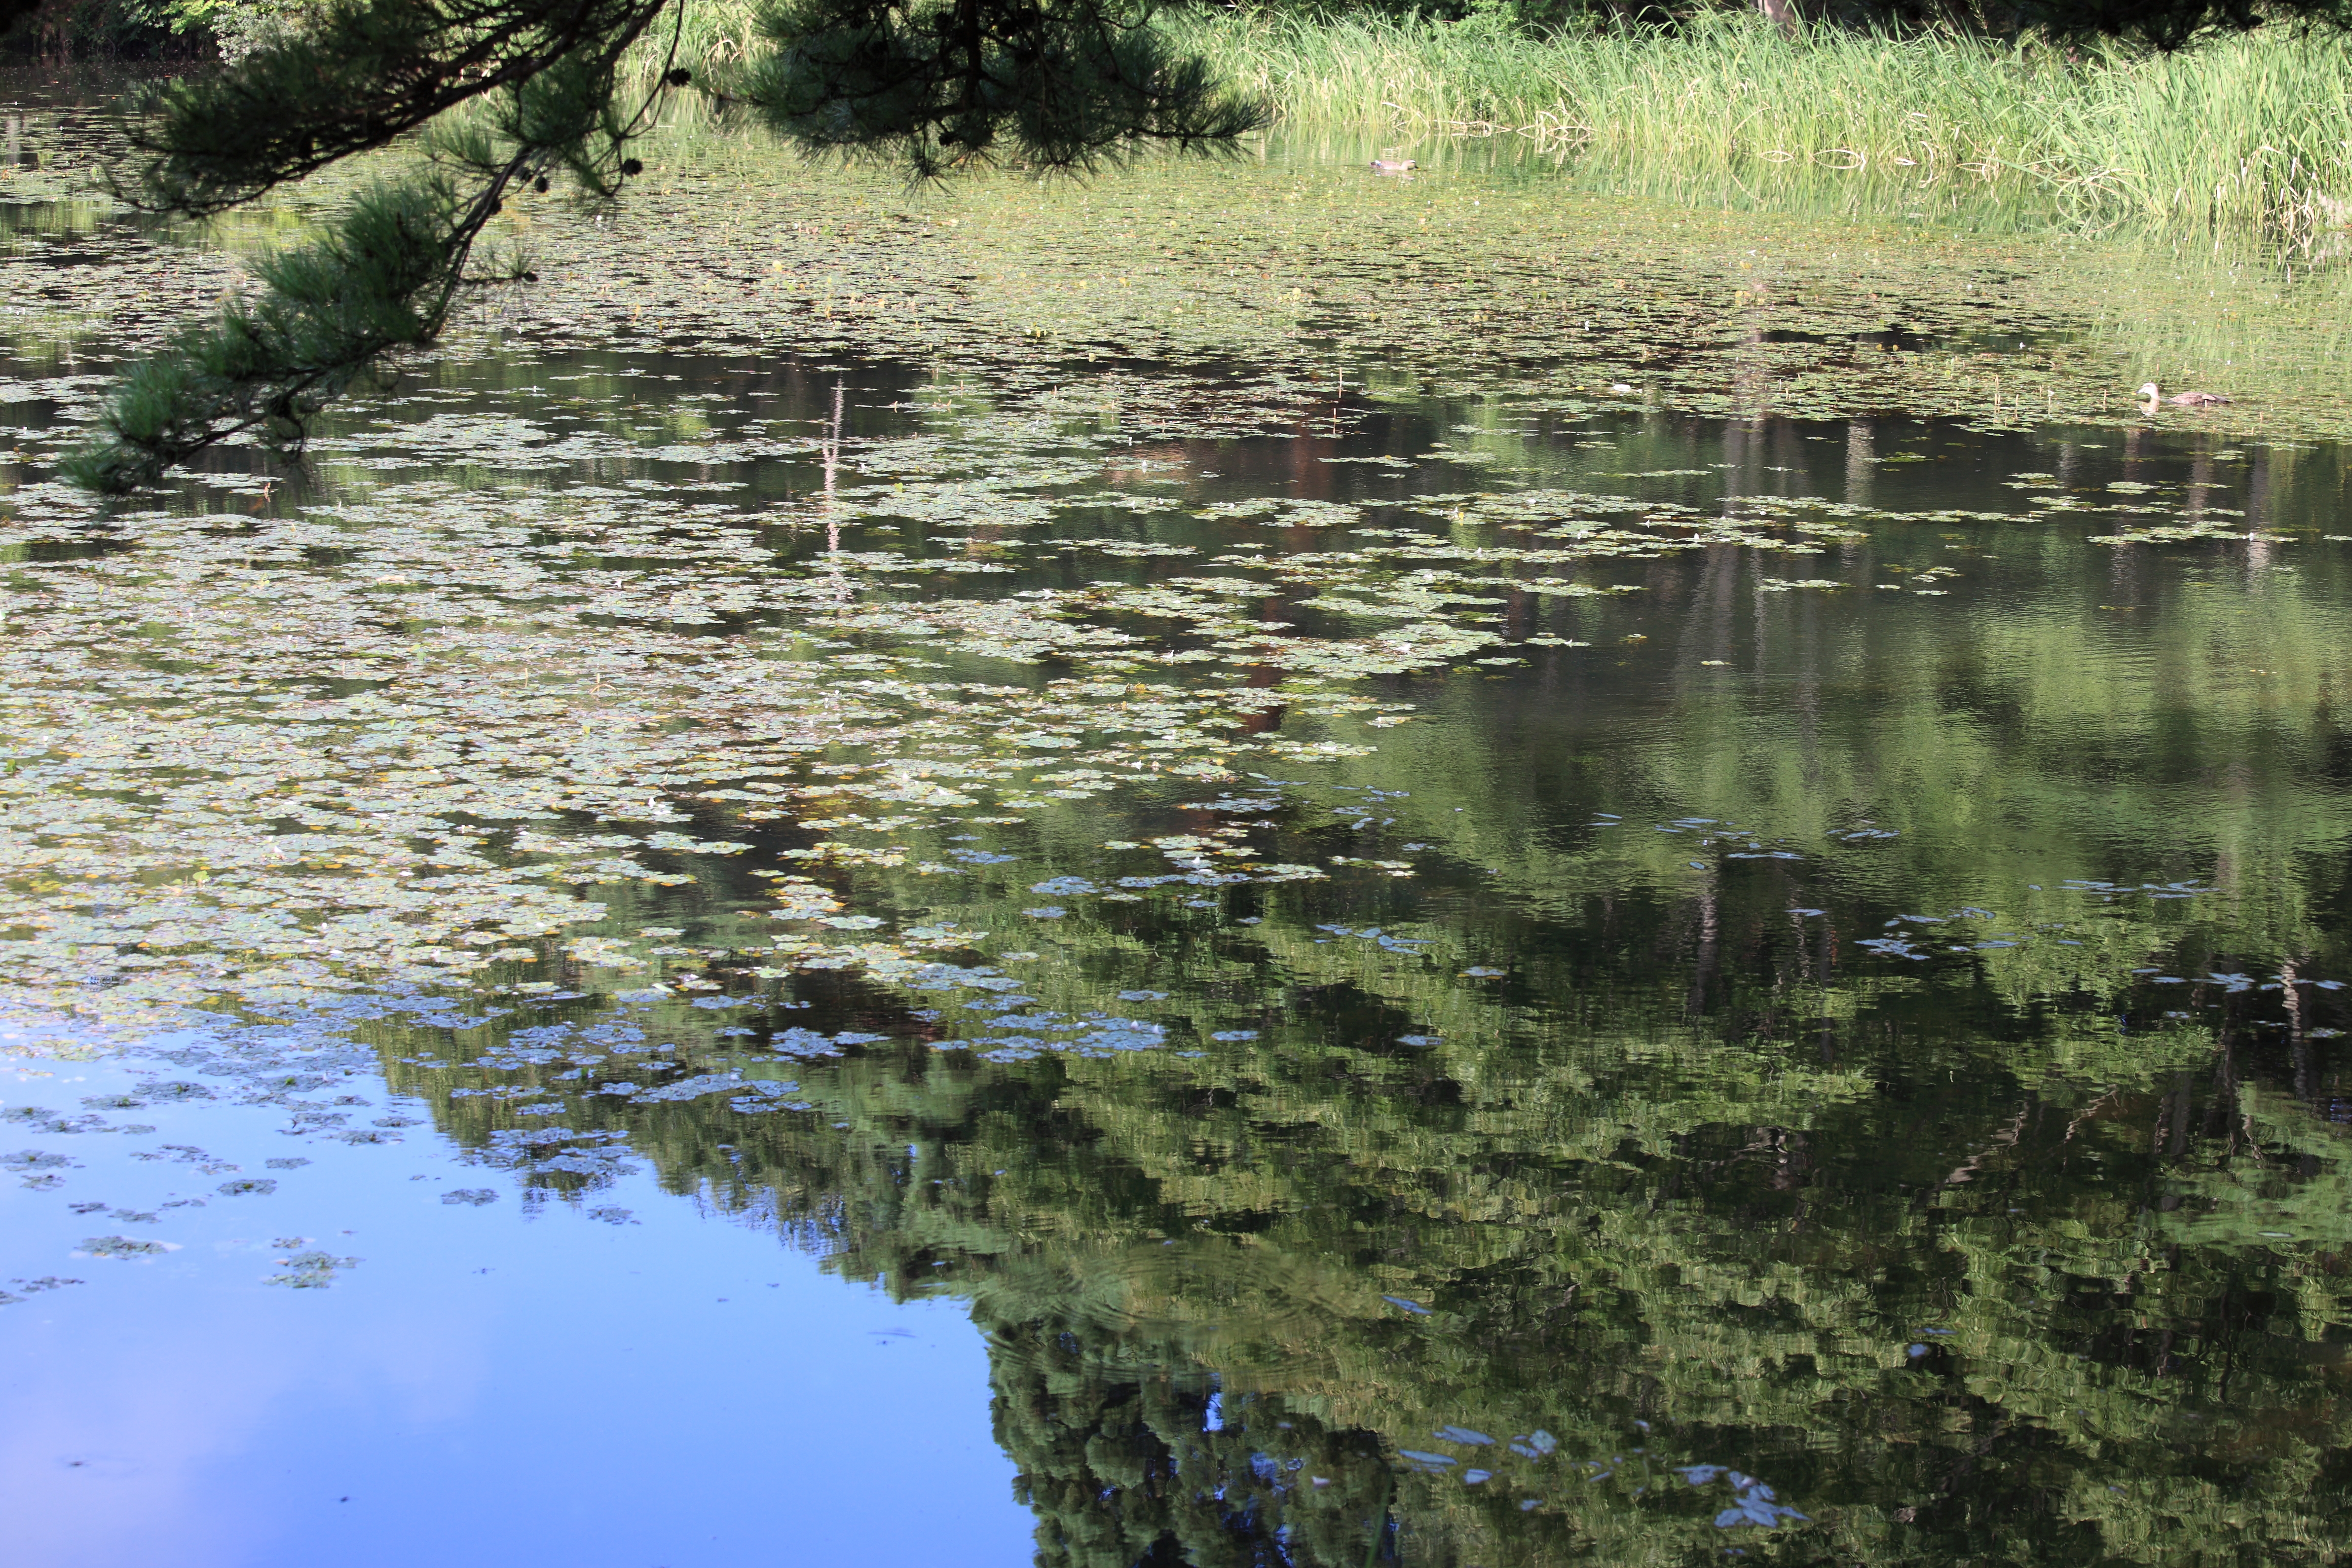
tree, water, nature, marsh, swamp, lake, river, pond, wildlife, stream, reflection, high, waterway, wetland, bog, floodplain, 5d, hires, habitat, markii, ecosystem, watercourse, hi, res, resolution, fish pond, natural environment, bayou